University of Mississippi Field Station

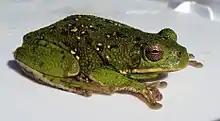
Adult male "Hyla gratiosa" at UMFS

The UMFS is in the Northern Hilly Gulf Coastal Plain level IV ecoregion, within the Southeastern Plains level III, Southeastern USA Plains level II, and Eastern Temperate Forests Level I ecoregions. In addition to ponds, habitats include wetlands, mowed fields, and closed canopy mixed forests. Long-term vegetation monitoring plots were established in 1996 following a severe ice storm in 1994 and a pine bark beetle infestation in 1995. There are 345 species of vascular plants, 132 aquatic beetles, 43 aquatic and semiaquatic Heteroptera, 16 frogs, 12 salamanders, 25 snakes, 10 turtles, 9 lizards, and 55 butterflies that have been observed at the field station.